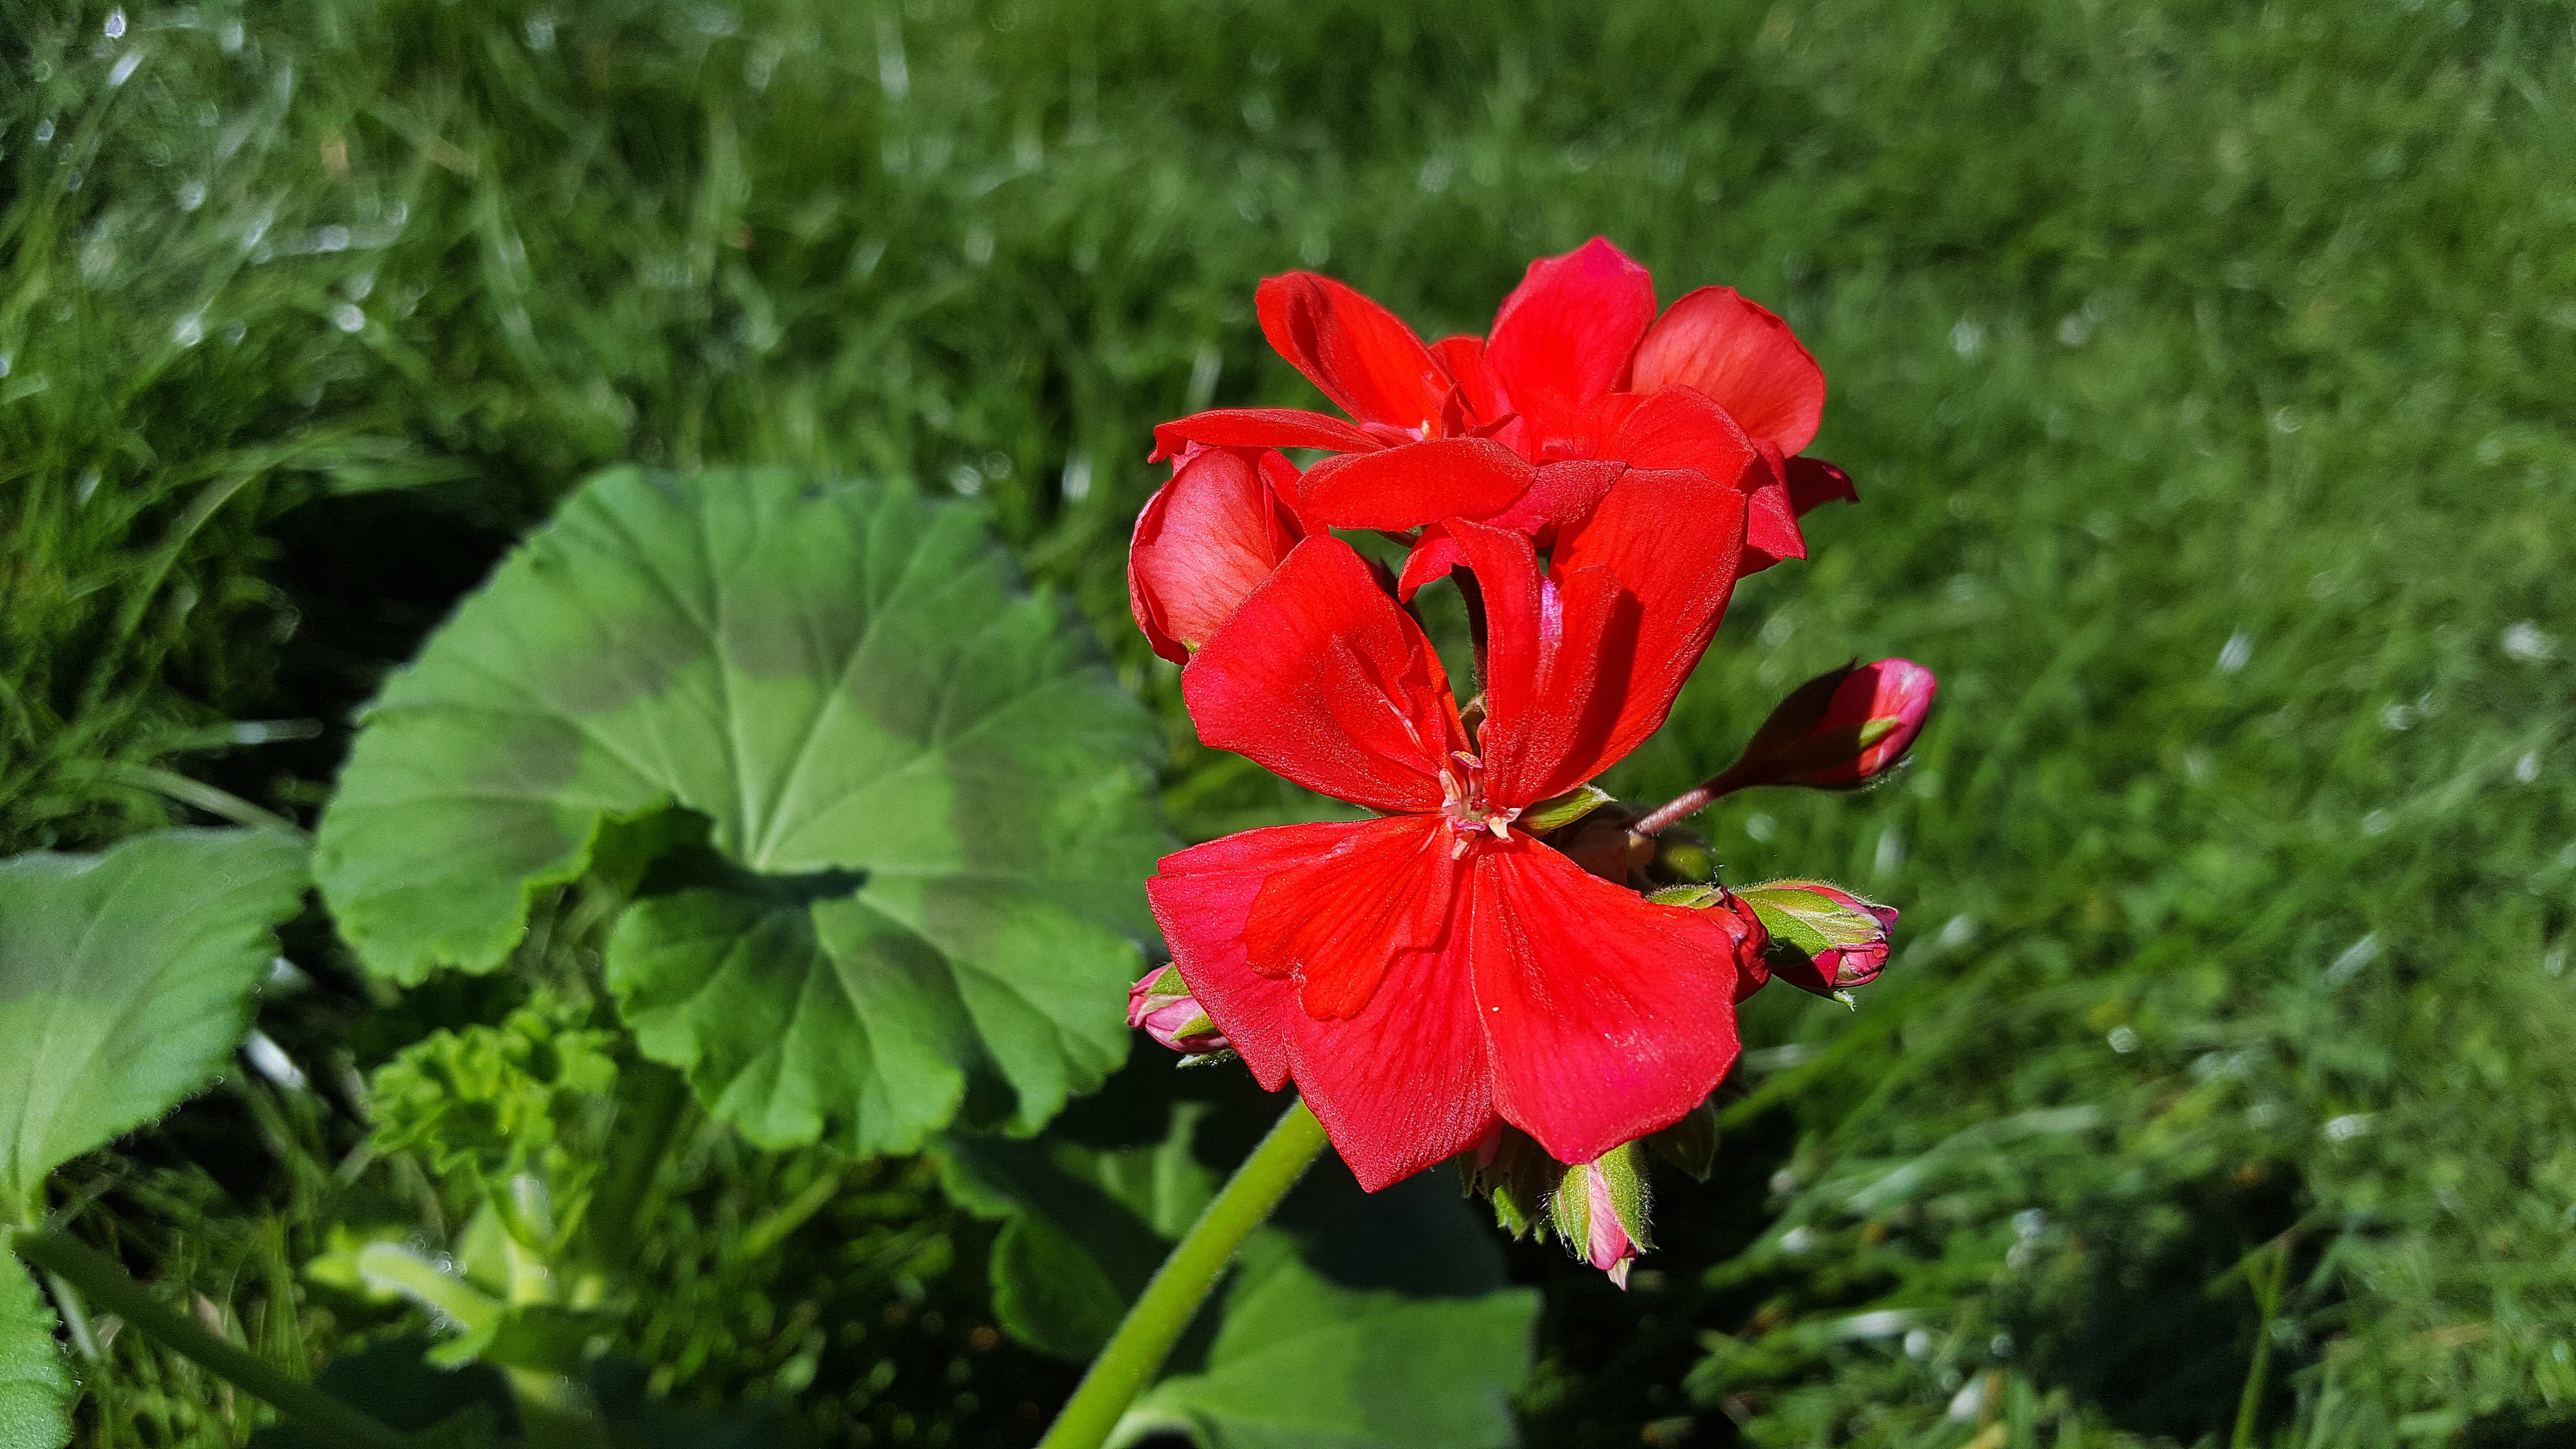
nature, blossom, plant, leaf, flower, petal, bloom, red, natural, botany, blooming, garden, pink, flora, perennial, wildflower, flowers, red flower, geranium, shrub, springtime, flowering, cranesbill, pelargonium, macro photography, garden flower, flowering plant, geraniums, geraniaceae, red geranium, pot flower, geranium flower, annual plant, land plant, storksbills, red cranesbill, cranesbills, geranium flower pictures, geranium flower images, geranium plant